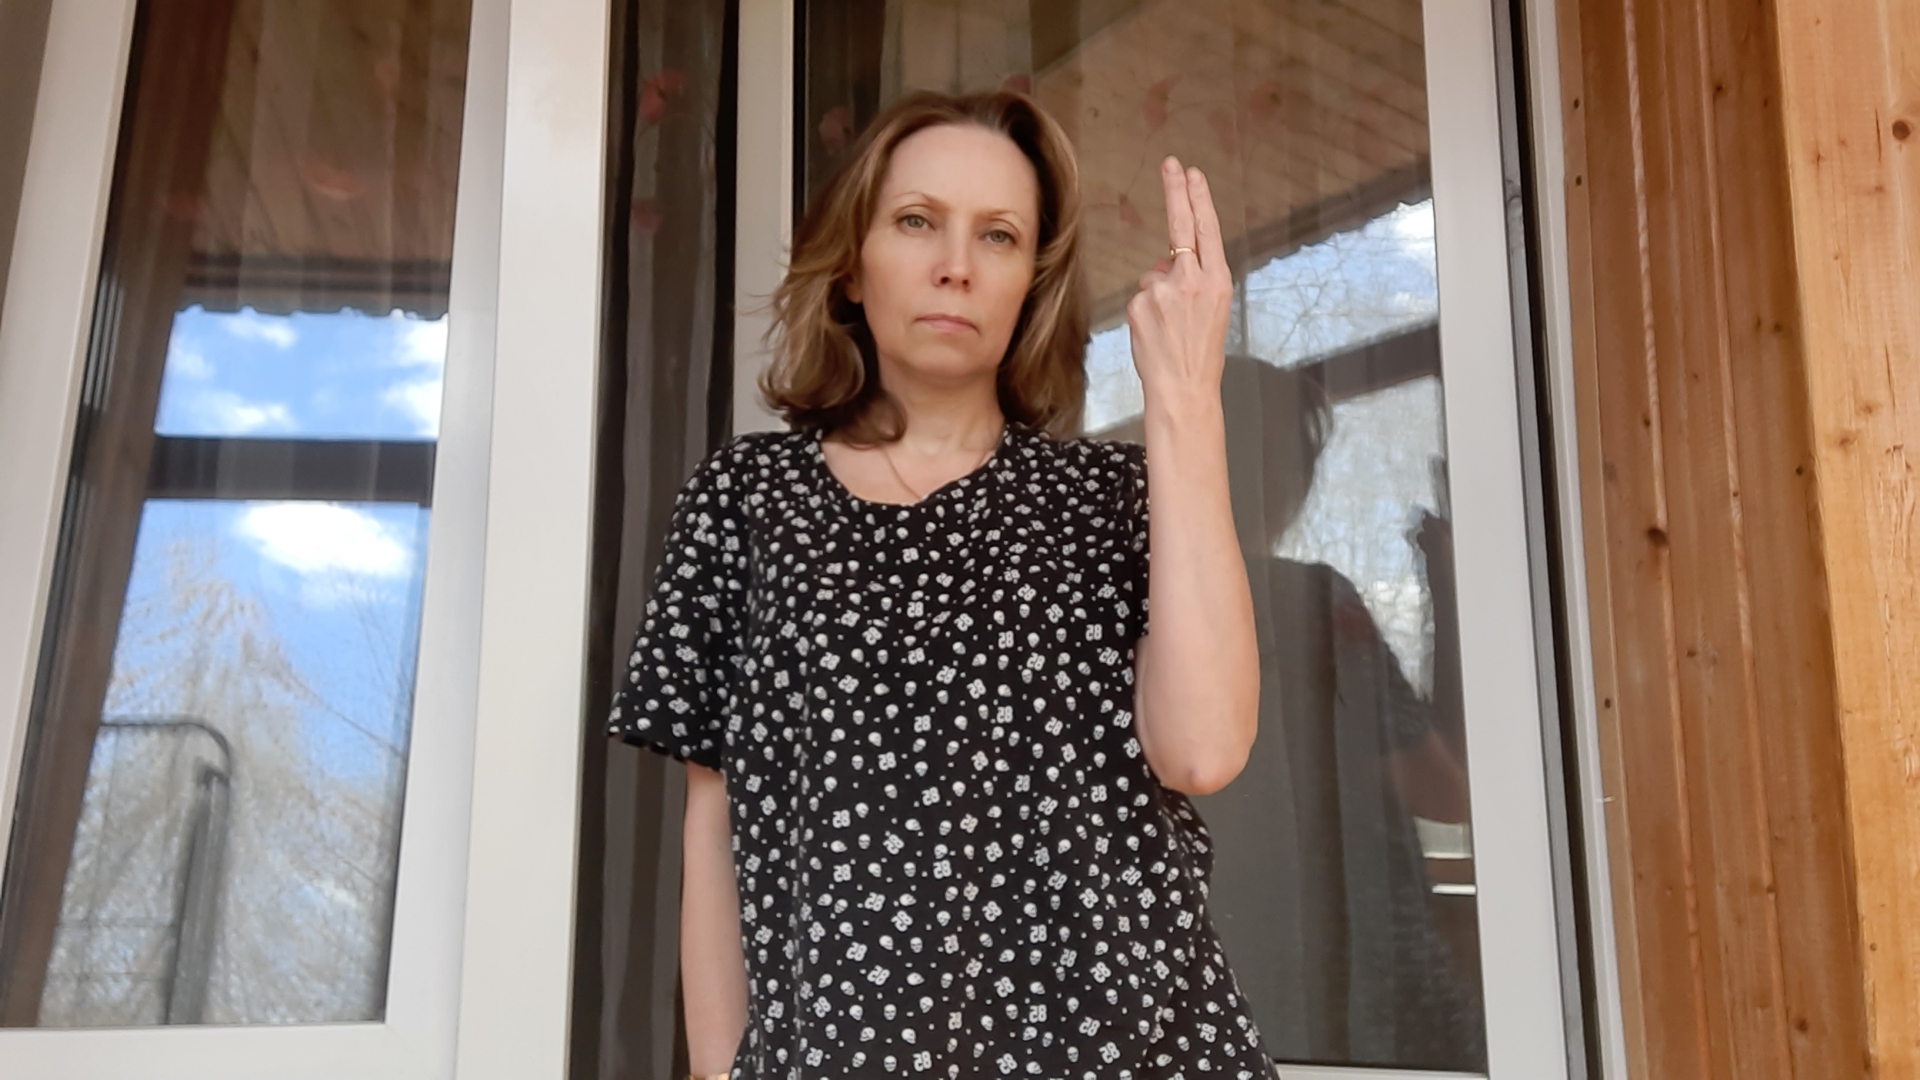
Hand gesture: two_up_inverted